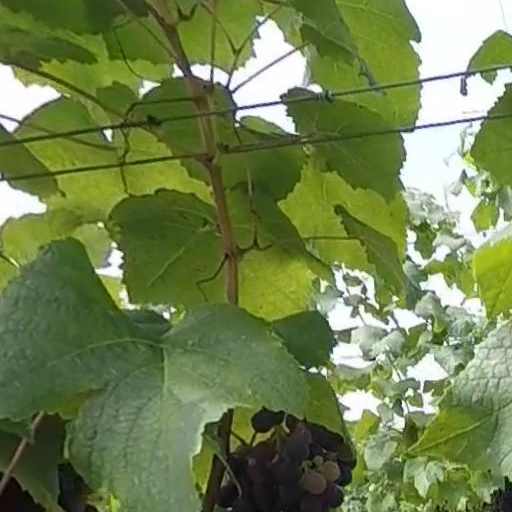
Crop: grape